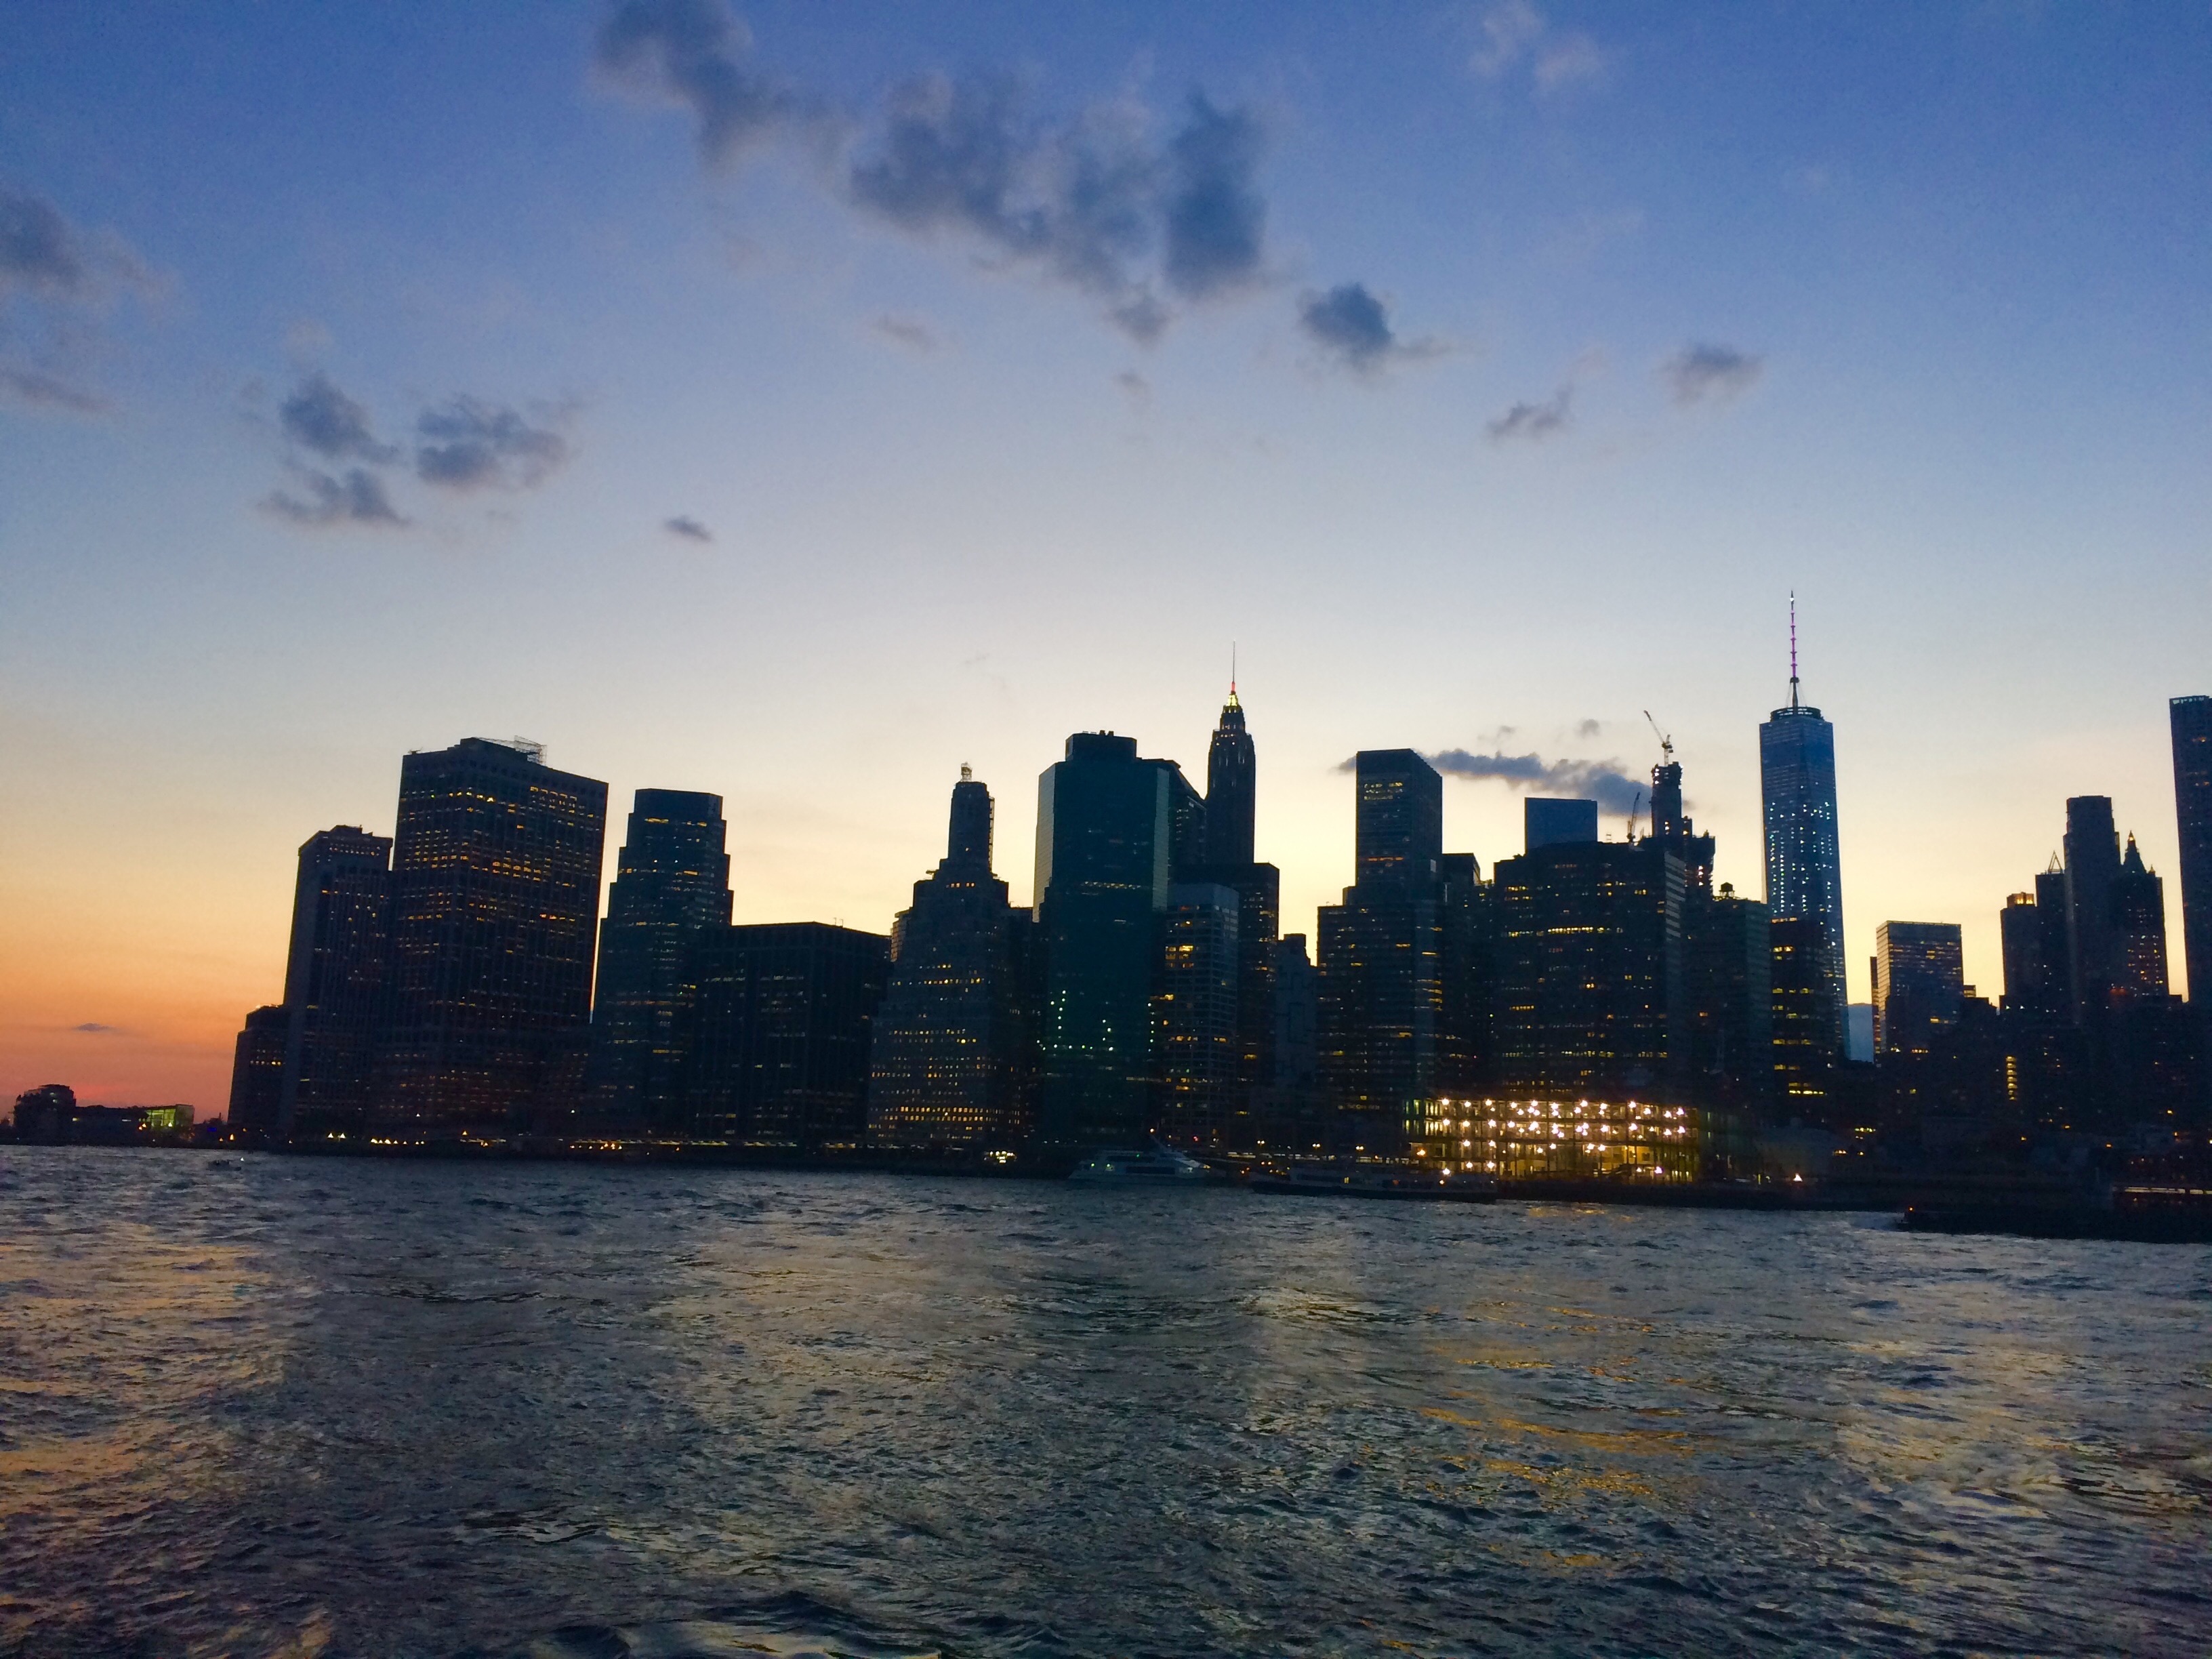
horizon, sunset, skyline, morning, dawn, city, skyscraper, cityscape, panorama, downtown, dusk, evening, reflection, metropolis, urban area, geographical feature, human settlement